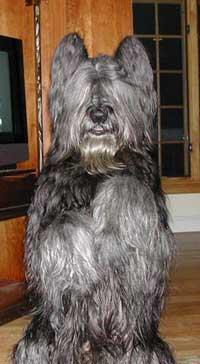
briard